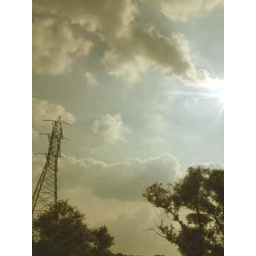
i took this while i was in a car on the highway